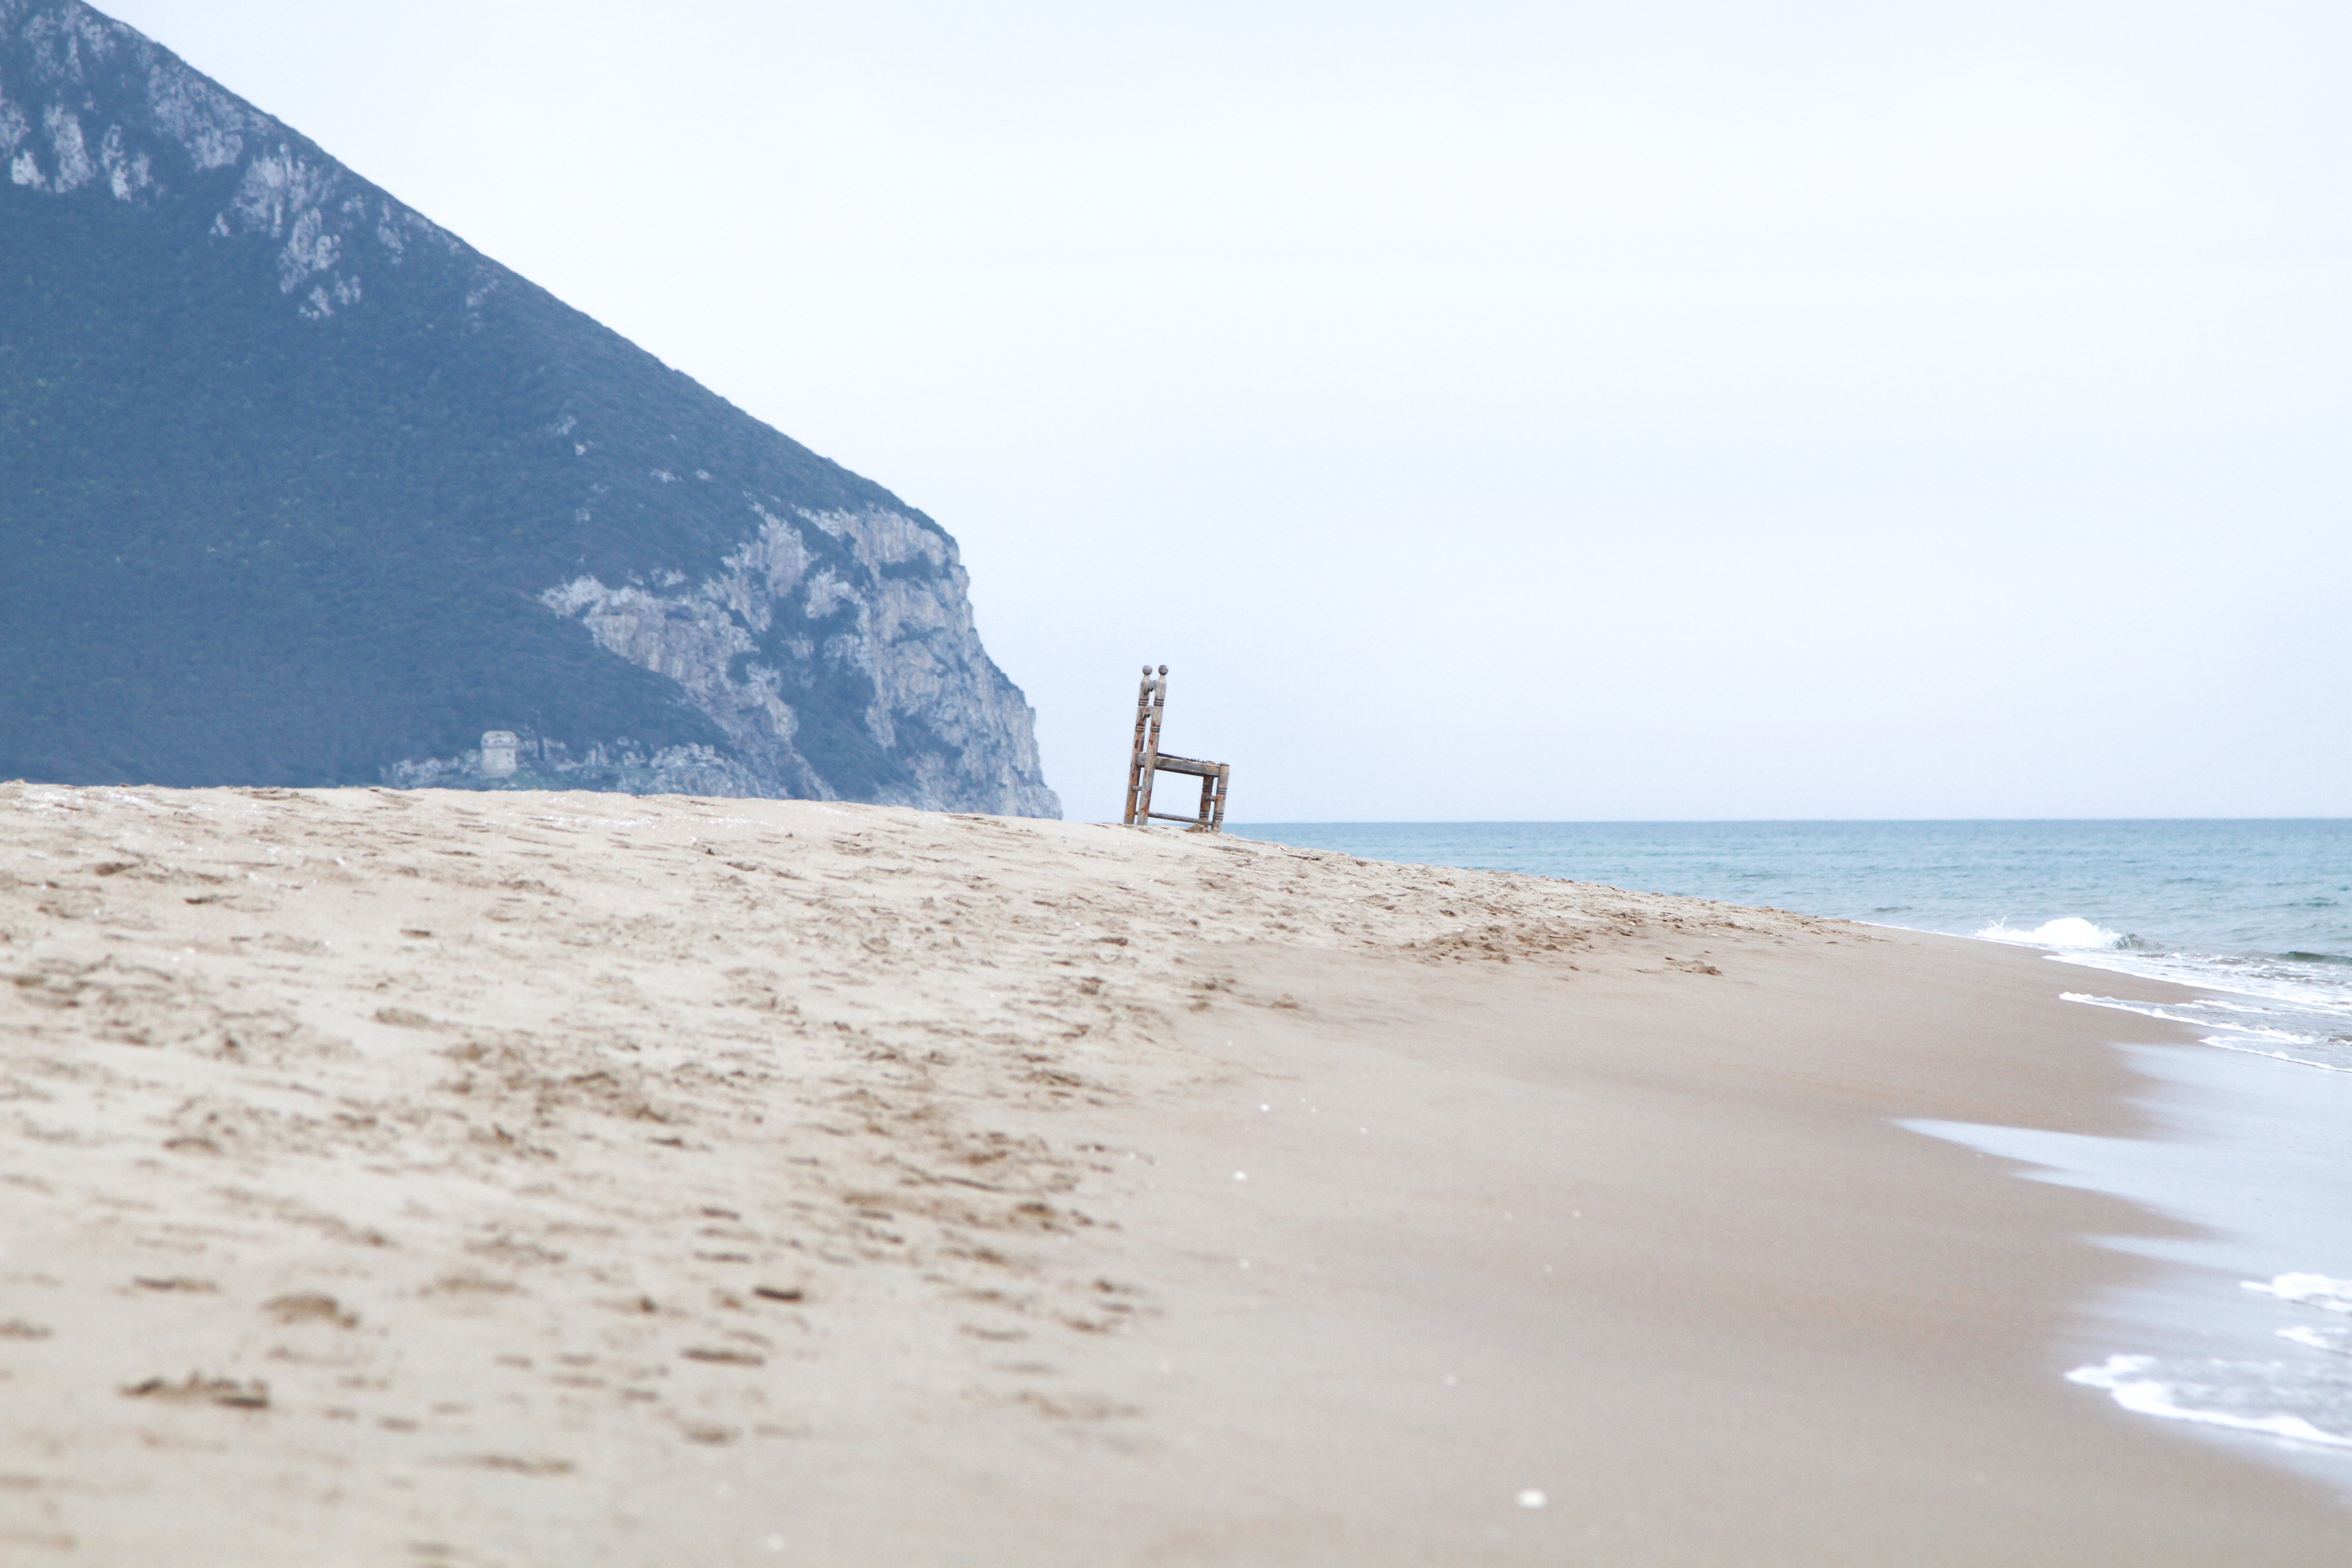
sea, coast, minimalism, composition, beach, travel, mountain, sand, coastal and oceanic landforms, shore, sky, ocean, terrain, vacation, horizon